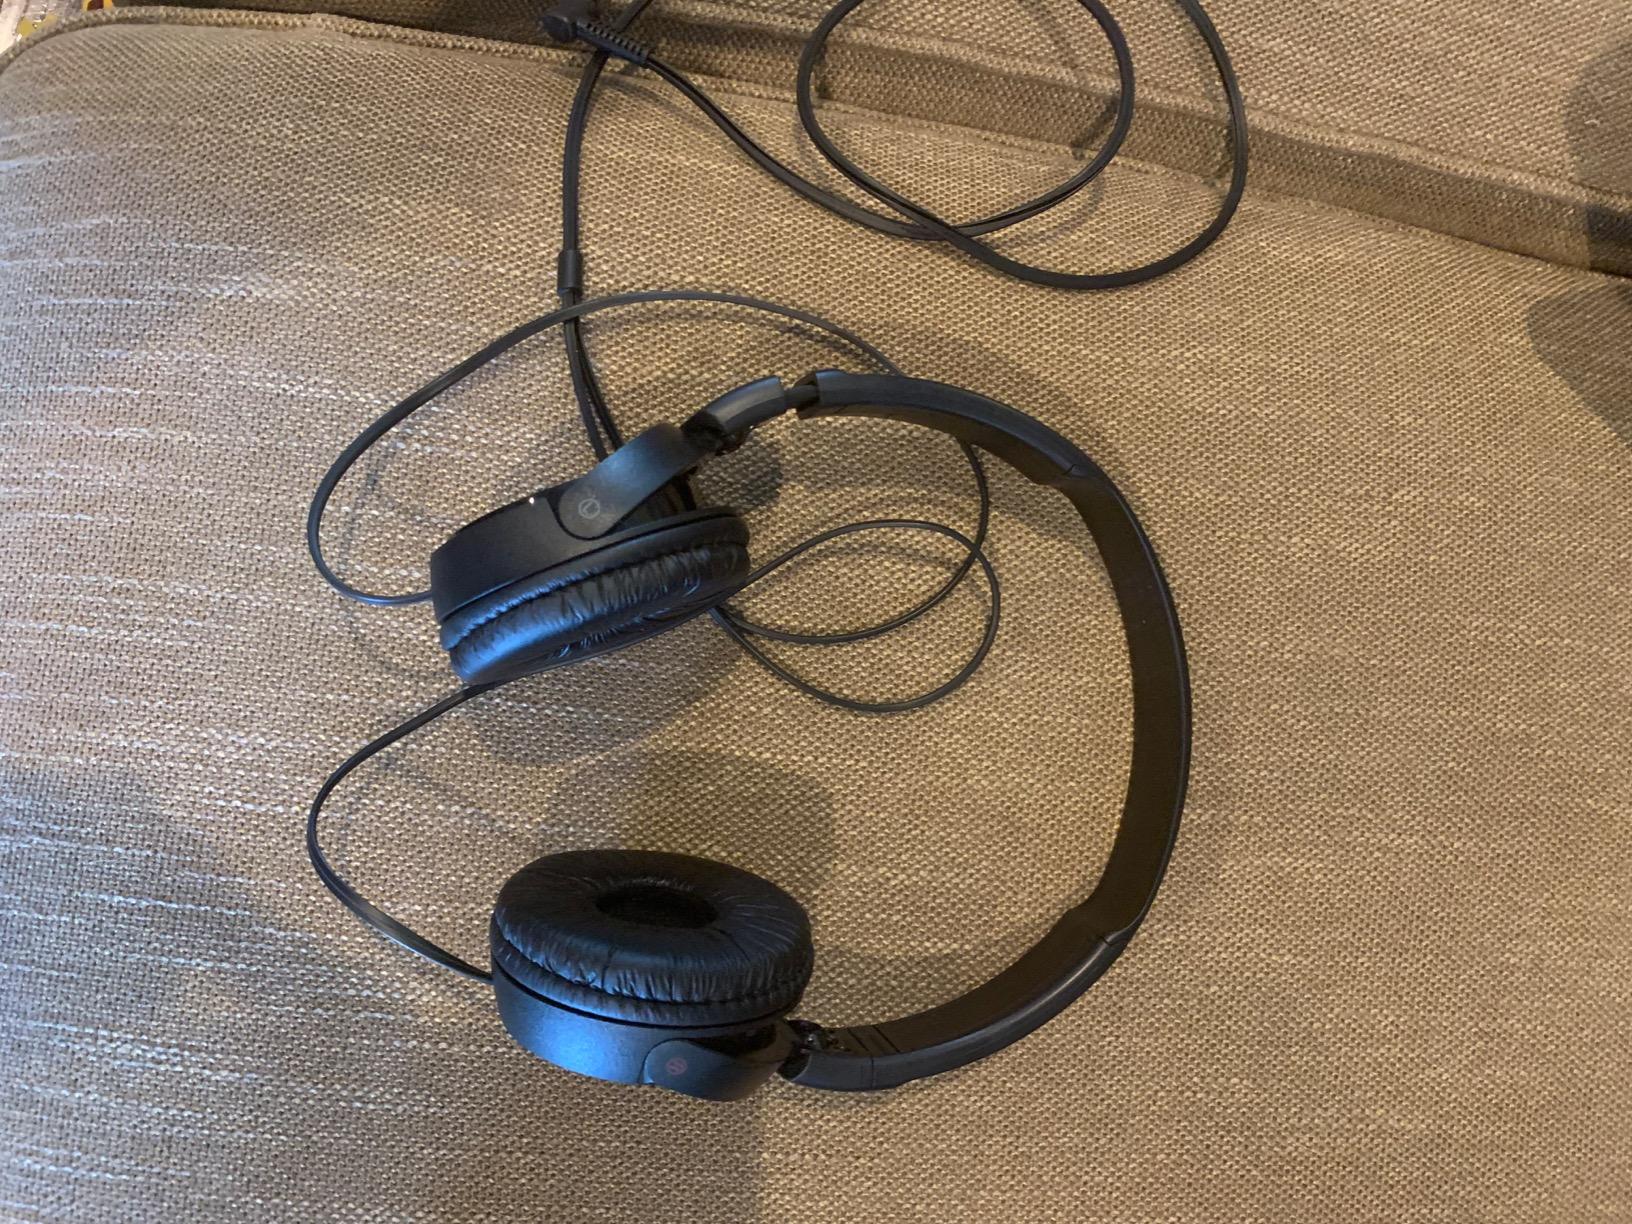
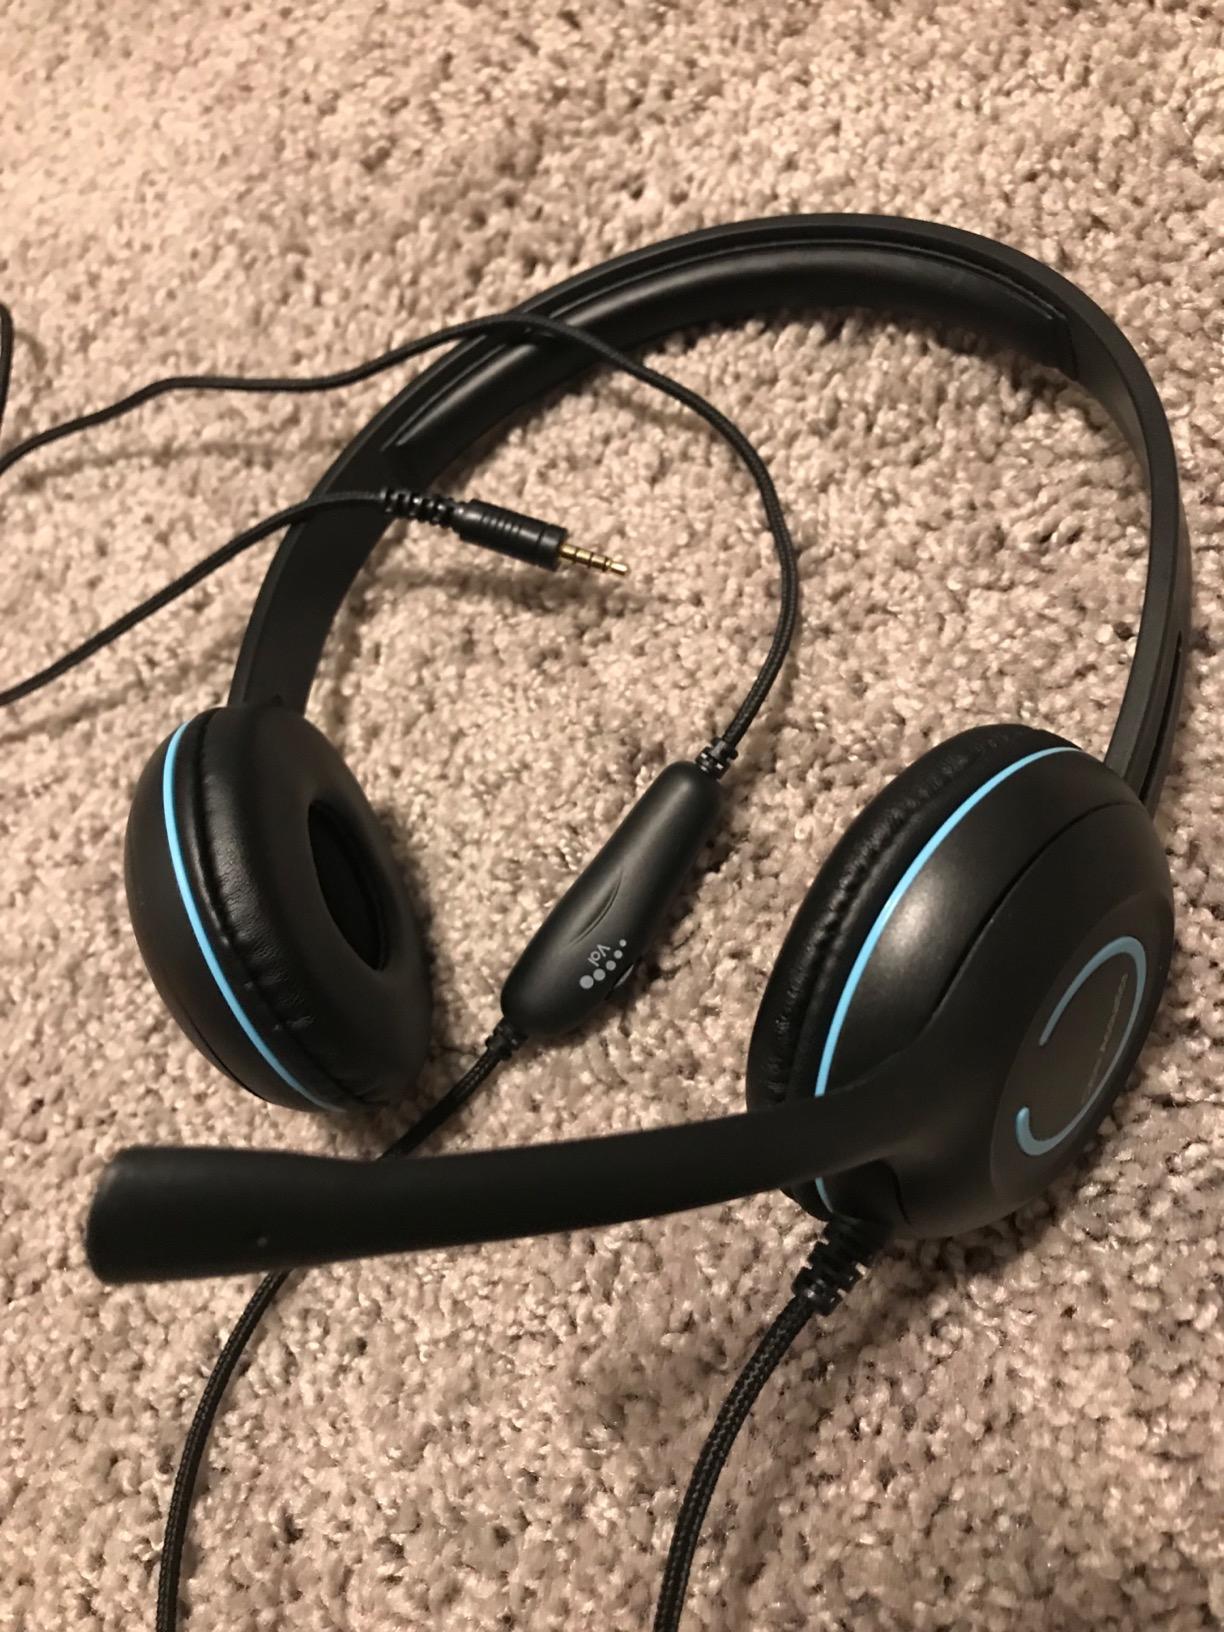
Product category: headphones
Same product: no